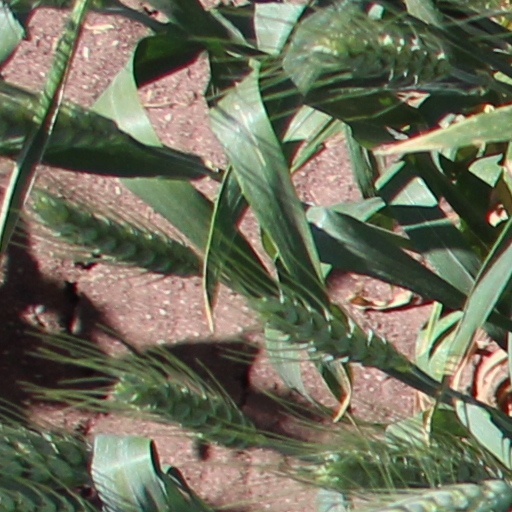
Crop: wheat